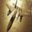
Label: airplane